Charles Coghlan (politician)

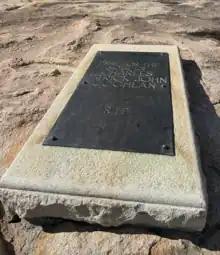
Coghlan's grave is set apart from Rhodes and Jameson's graves, in a part of the rock that was consecrated by a Catholic priest.

Sir Charles Coghlan died on Sunday 28 August 1927, at the age of 64, of a cerebral haemorrhage. A solemn requiem was celebrated for him in Westminster Cathedral. He was initially buried in the Bulawayo cemetery but, following a petition from Bulawayo Town Council, Parliament consented for him to be reburied in the Matopos Hills, alongside Cecil Rhodes and Sir Starr Jameson, at a ceremony on 14 August 1930.